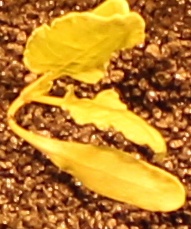
Label: Sugar beet